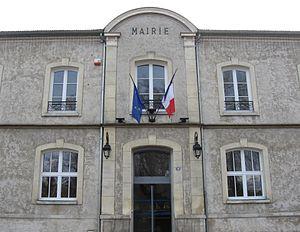
Mairie d'Annet-sur-Marne. (Seine-et-Marne, région Île-de-France).
Annet-sur-Marne est une commune française située dans le département de Seine-et-Marne en région Île-de-France.